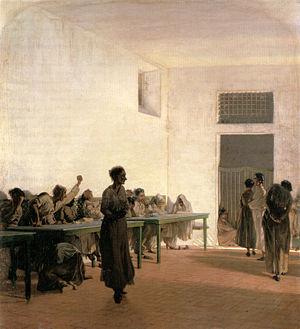
Telemaco Signorini est un peintre italien rattaché au mouvement des Macchiaioli au XIXᵉ siècle.